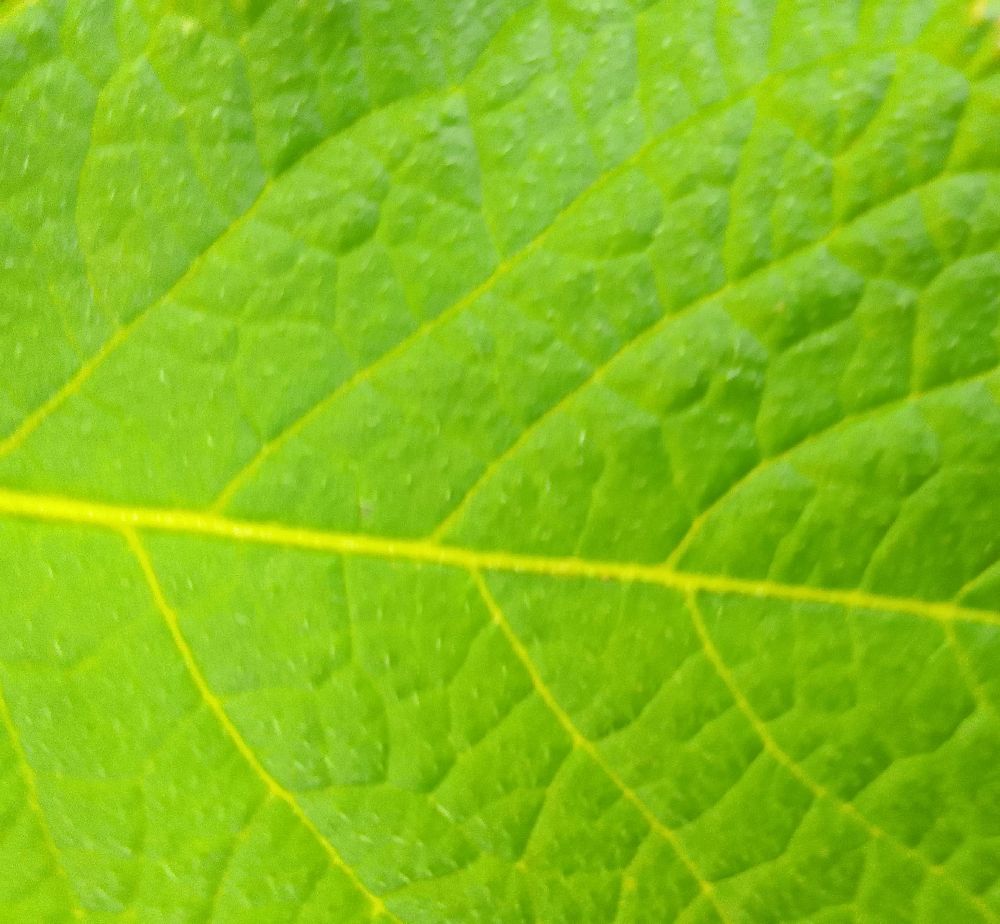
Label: Healthy